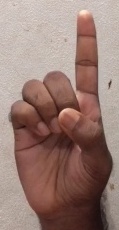
ASL sign: D